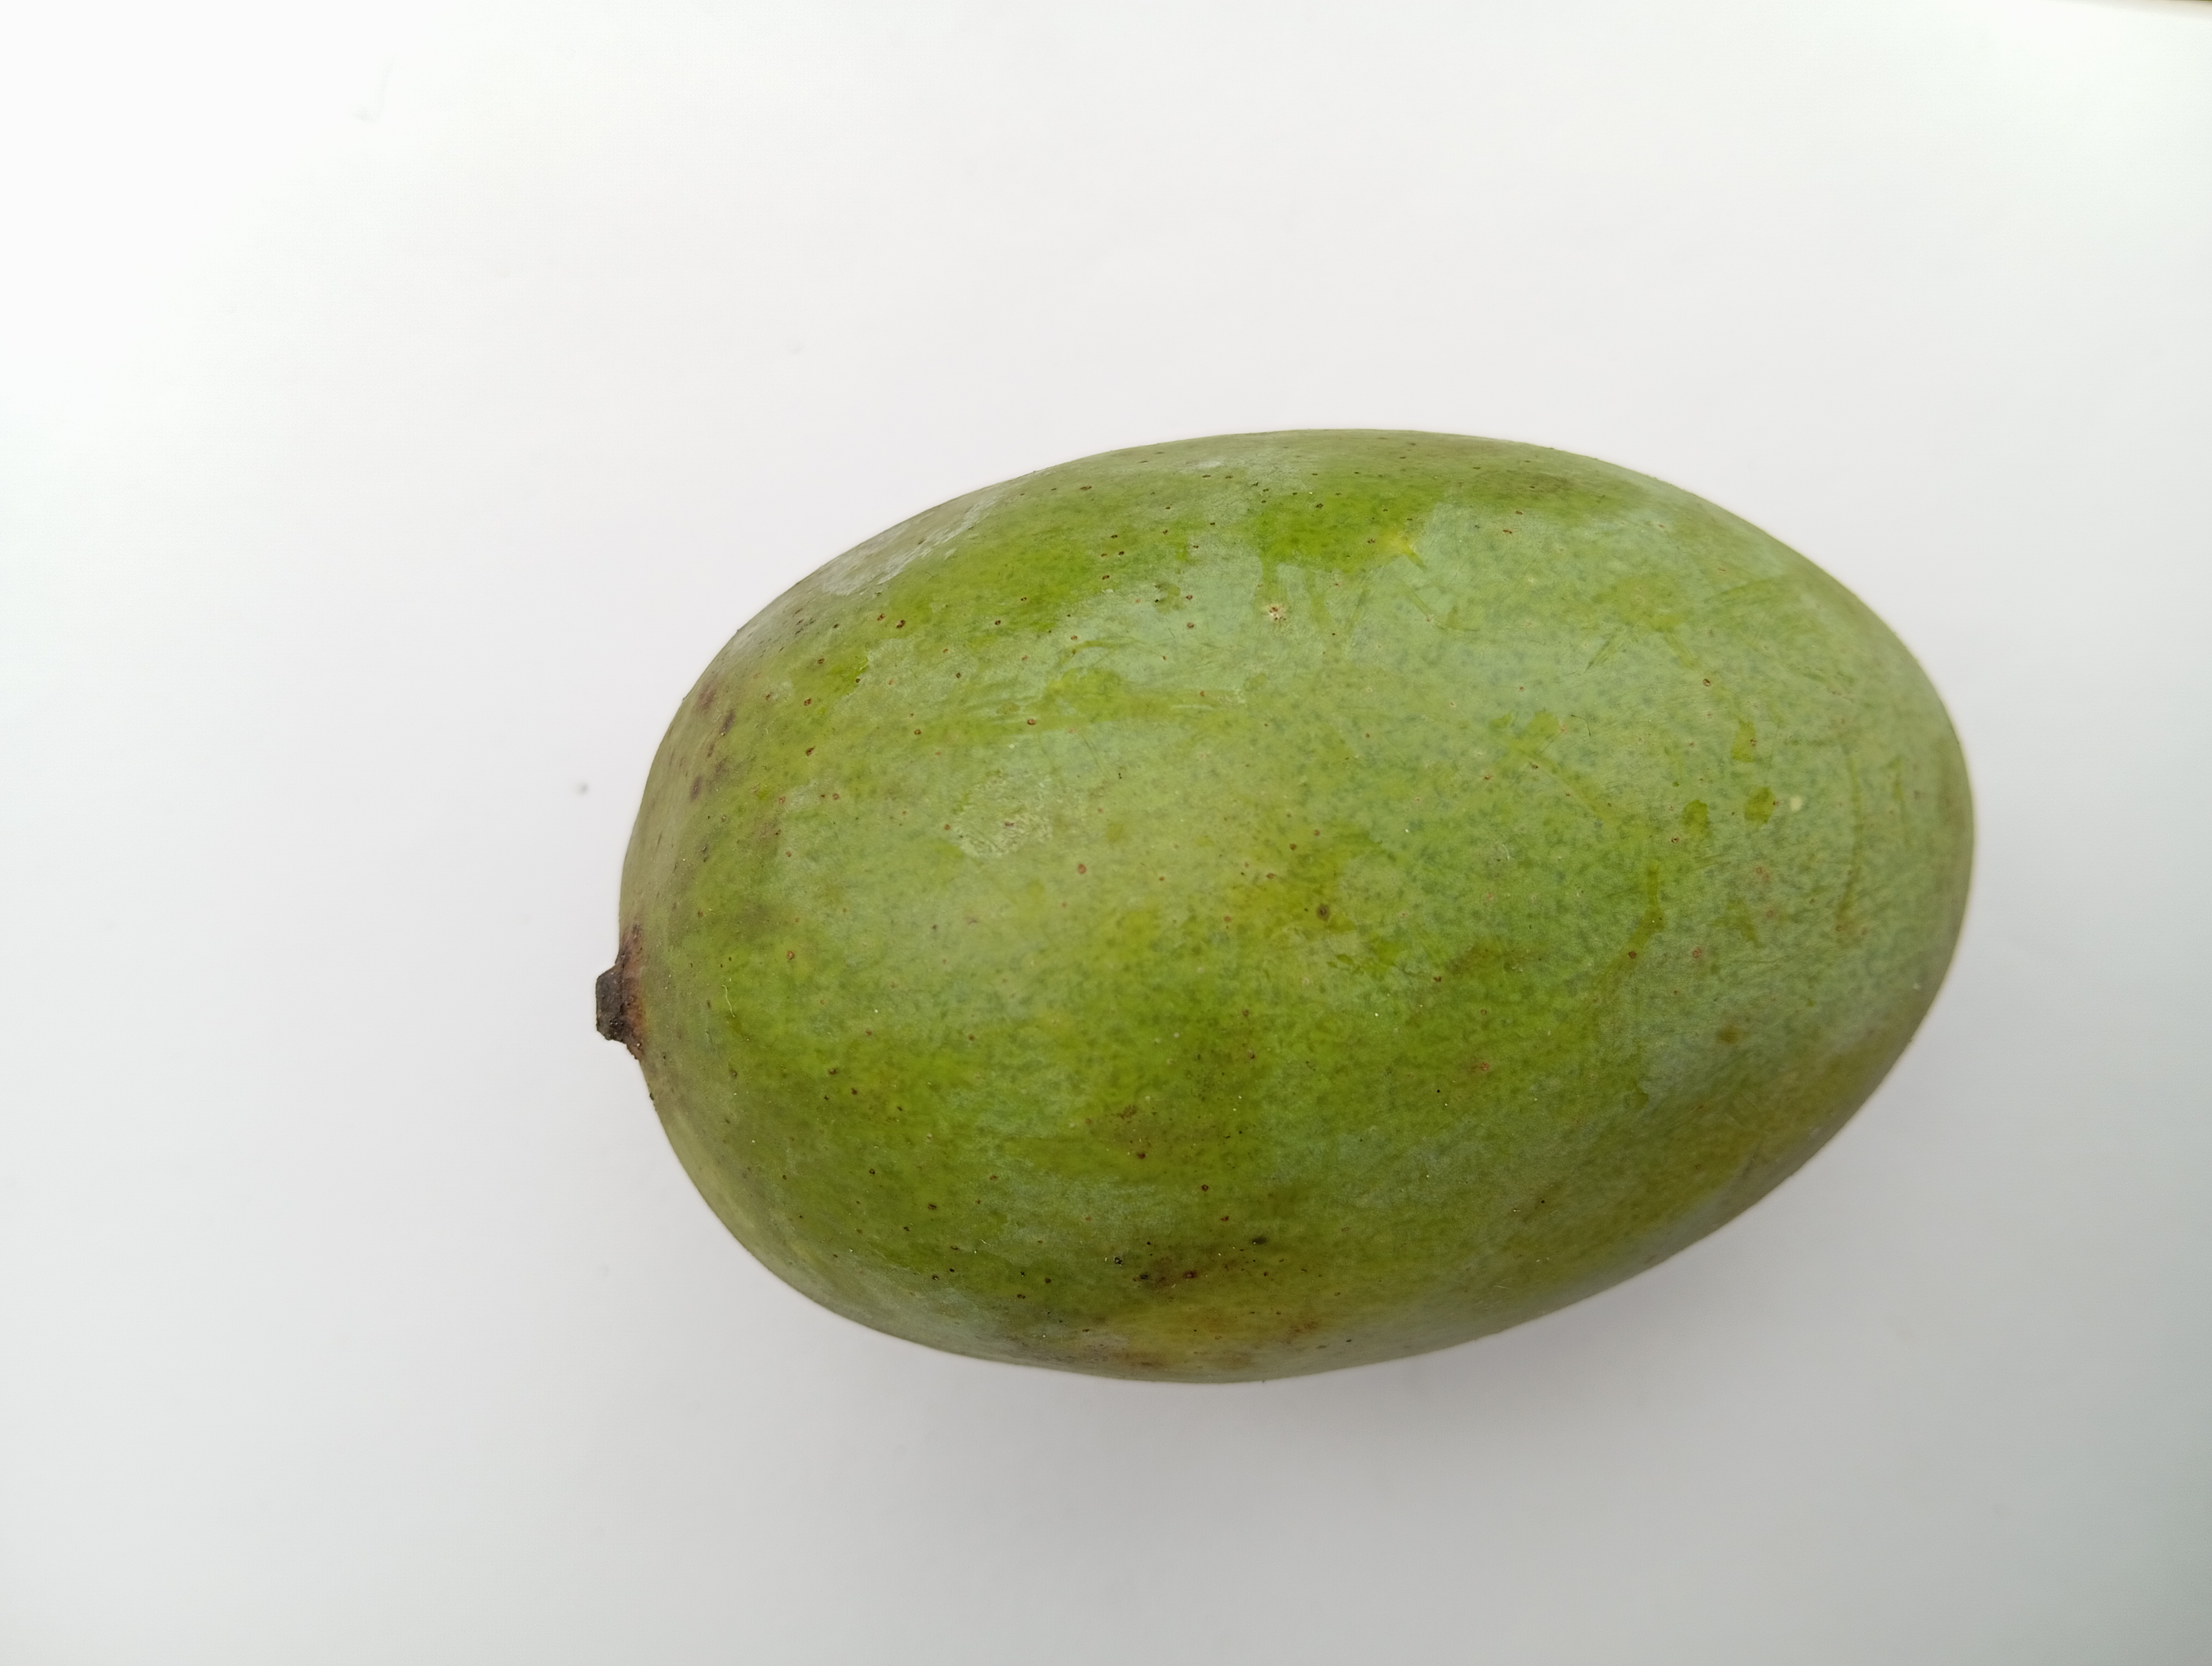
Mango variety: Langra